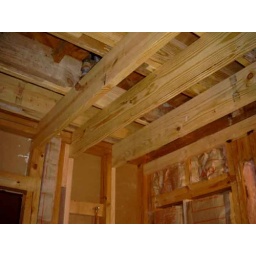
joists cleverly placed over wall studs to transfer force to floor and foundation.